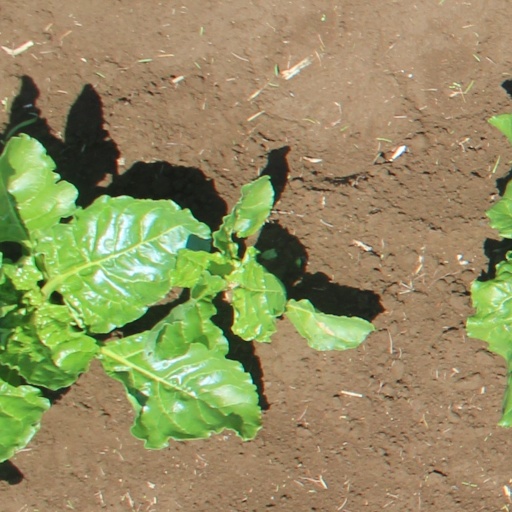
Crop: sugar beet